Willie Stargell

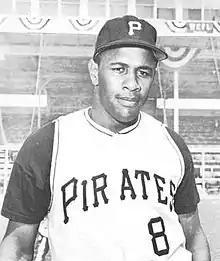
Stargell with the Pittsburgh Pirates in 1965

Wilver Dornell Stargell (March 6, 1940 – April 9, 2001), nicknamed "Pops" later in his career, was an American professional baseball left fielder and first baseman who spent all of his 21 seasons in Major League Baseball (MLB) (1962–1982) with the Pittsburgh Pirates. Among the most feared power hitters in baseball history, Stargell had the most home runs (296) of any player in the 1970s decade. During his career, he batted .282 with 2,232 hits, 1,194 runs, 423 doubles, 475 home runs, and 1,540 runs batted in, helping his team win six National League (NL) East division titles, two NL pennants, and two World Series championships in 1971 and 1979, both over the Baltimore Orioles. Stargell was a seven-time All-Star and two-time NL home run leader. In 1979, at the age of 39, he became the first and currently only player to win the NL Most Valuable Player (MVP) Award, the NL Championship Series MVP Award and the World Series MVP Award in one season. In 1982, the Pirates retired his uniform number 8. He was inducted into the Baseball Hall of Fame in 1988 in his first year of eligibility.